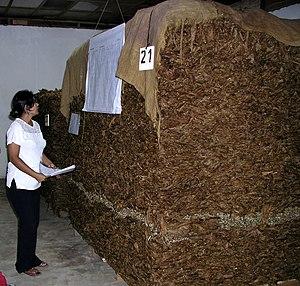
Le tabac est un produit psychotrope manufacturé élaboré à partir de feuilles séchées de plantes de tabac commun, une espèce originaire d'Amérique appartenant au genre botanique Nicotiana.